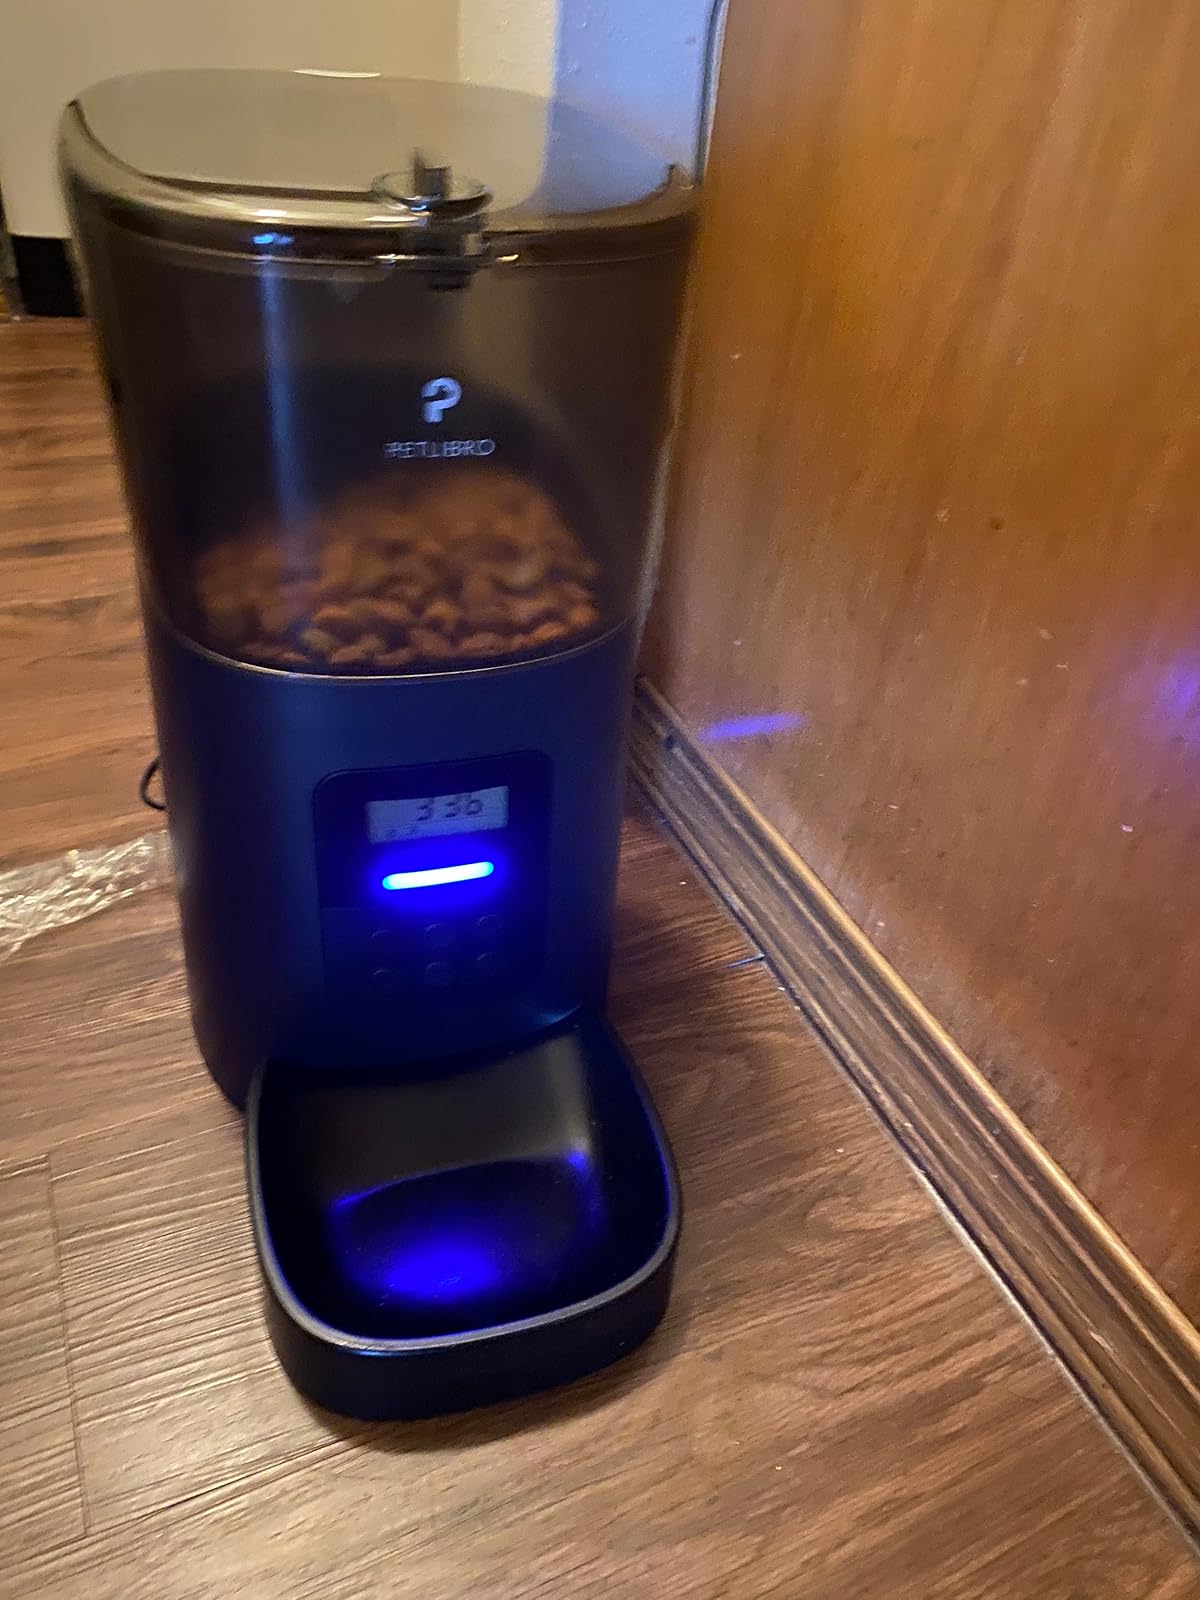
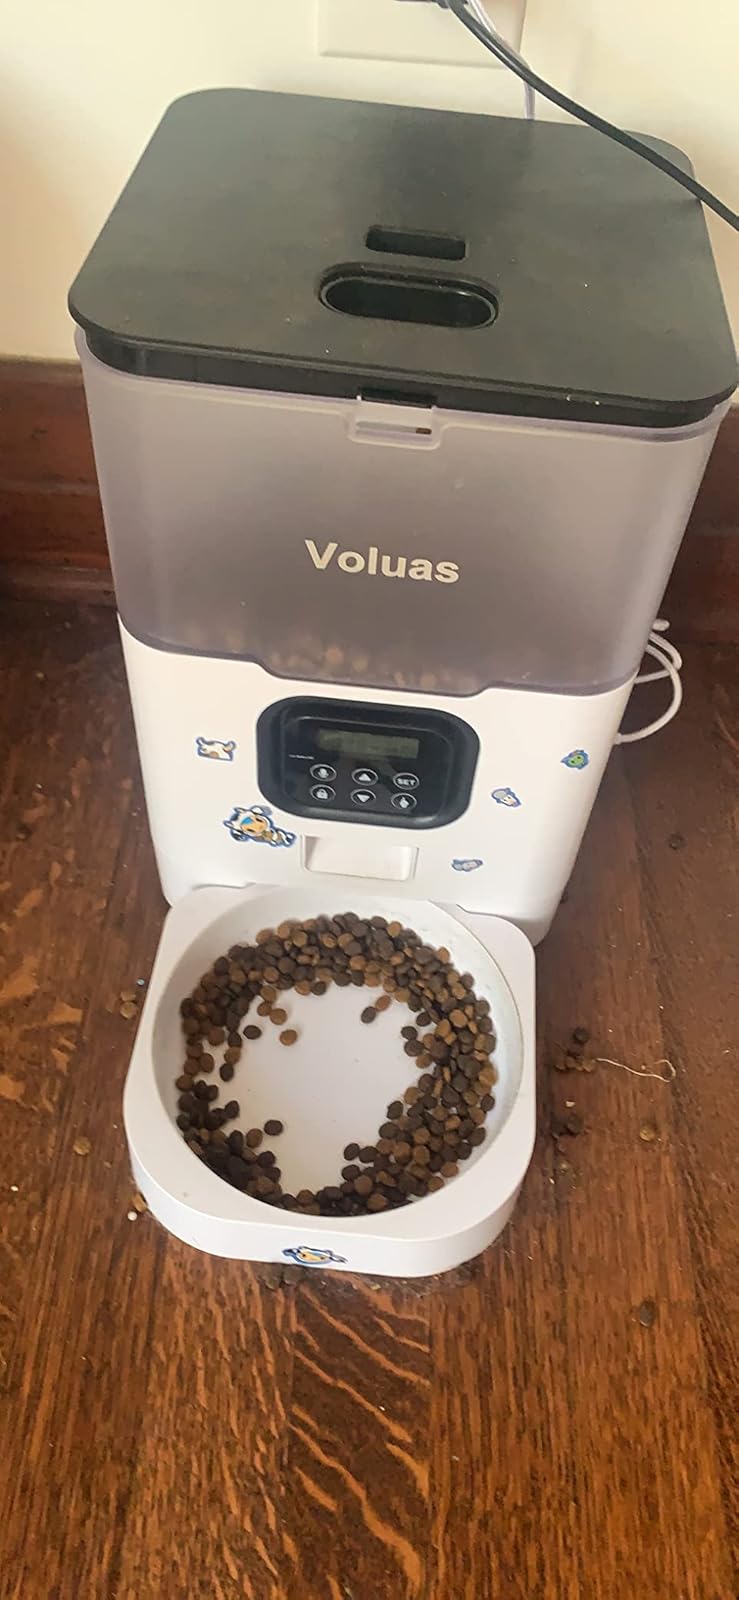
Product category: items_feeder
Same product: no